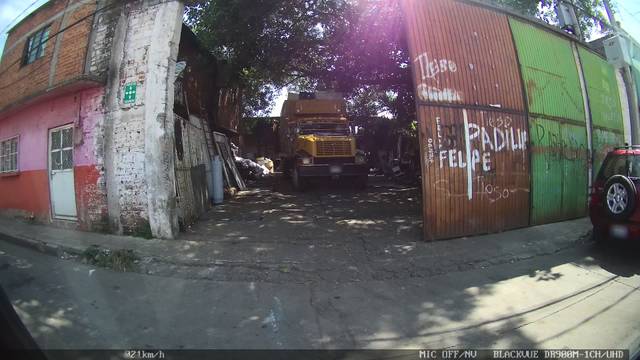
Region: Mexico
Coordinates: 20.671, -101.363